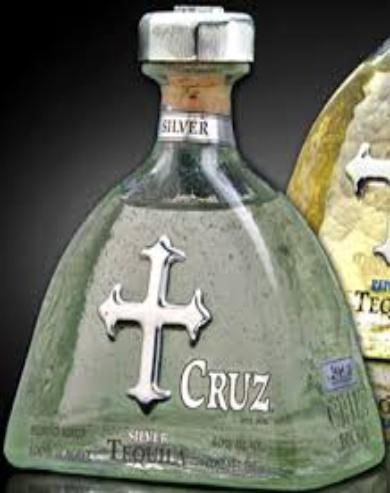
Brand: Cruz Tequila
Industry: Food